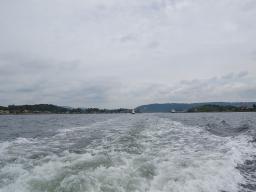
Label: Background_without_leaves